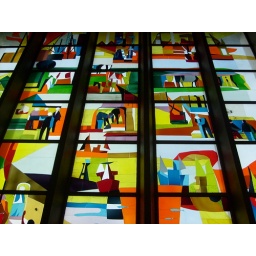
Een dag-excursie, georganiseerd door Cheops, in het (uiteindelijk niet zo) zonnige zuiden van Nederland: Eindhoven!